Puebla Cathedral

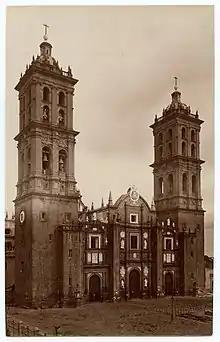
The Puebla Cathedral in 1875.

Bringing Palafox with him a real cédula dated January 19, 1640 that ordered the works to be finished and concluded, the new bishop of Puebla ordered its resumption, but not before visiting the cathedral that, seeing it in total carelessness, described it: